Chinese space program

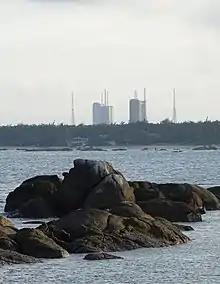
View of Wenchang Space Launch Site from nearby beach.

The maiden launch of Long March 7 was also the very first launch from Wenchang Space Launch Site located in Wenchang, Hainan Province. It marked the inauguration of Wenchang on the world stage of space activities. Compared with the old Jiuquan, Taiyuan, and Xichang, the Wenchang Space Launch Site, whose construction began in September 2009, is China's latest and most advanced spaceport. Rockets launched from Wenchang can send ten to fifteen percent more payloads in mass to orbit thanks to its low latitude. Additionally, due to its geographic location, the drop zones of rocket debris produced by rocket launches are in the ocean, eliminating threats posed to people and facilities on the ground. Wenchang's coastal location also allows larger rockets to be delivered to launch site by sea, which is difficult, if not impossible, for inland launch sites due to the size limits of tunnels needed to be passed through during transportations.